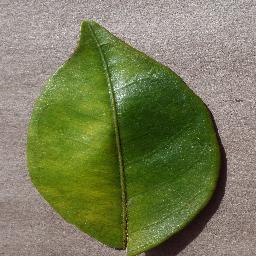
Label: Orange___Haunglongbing_(Citrus_greening)